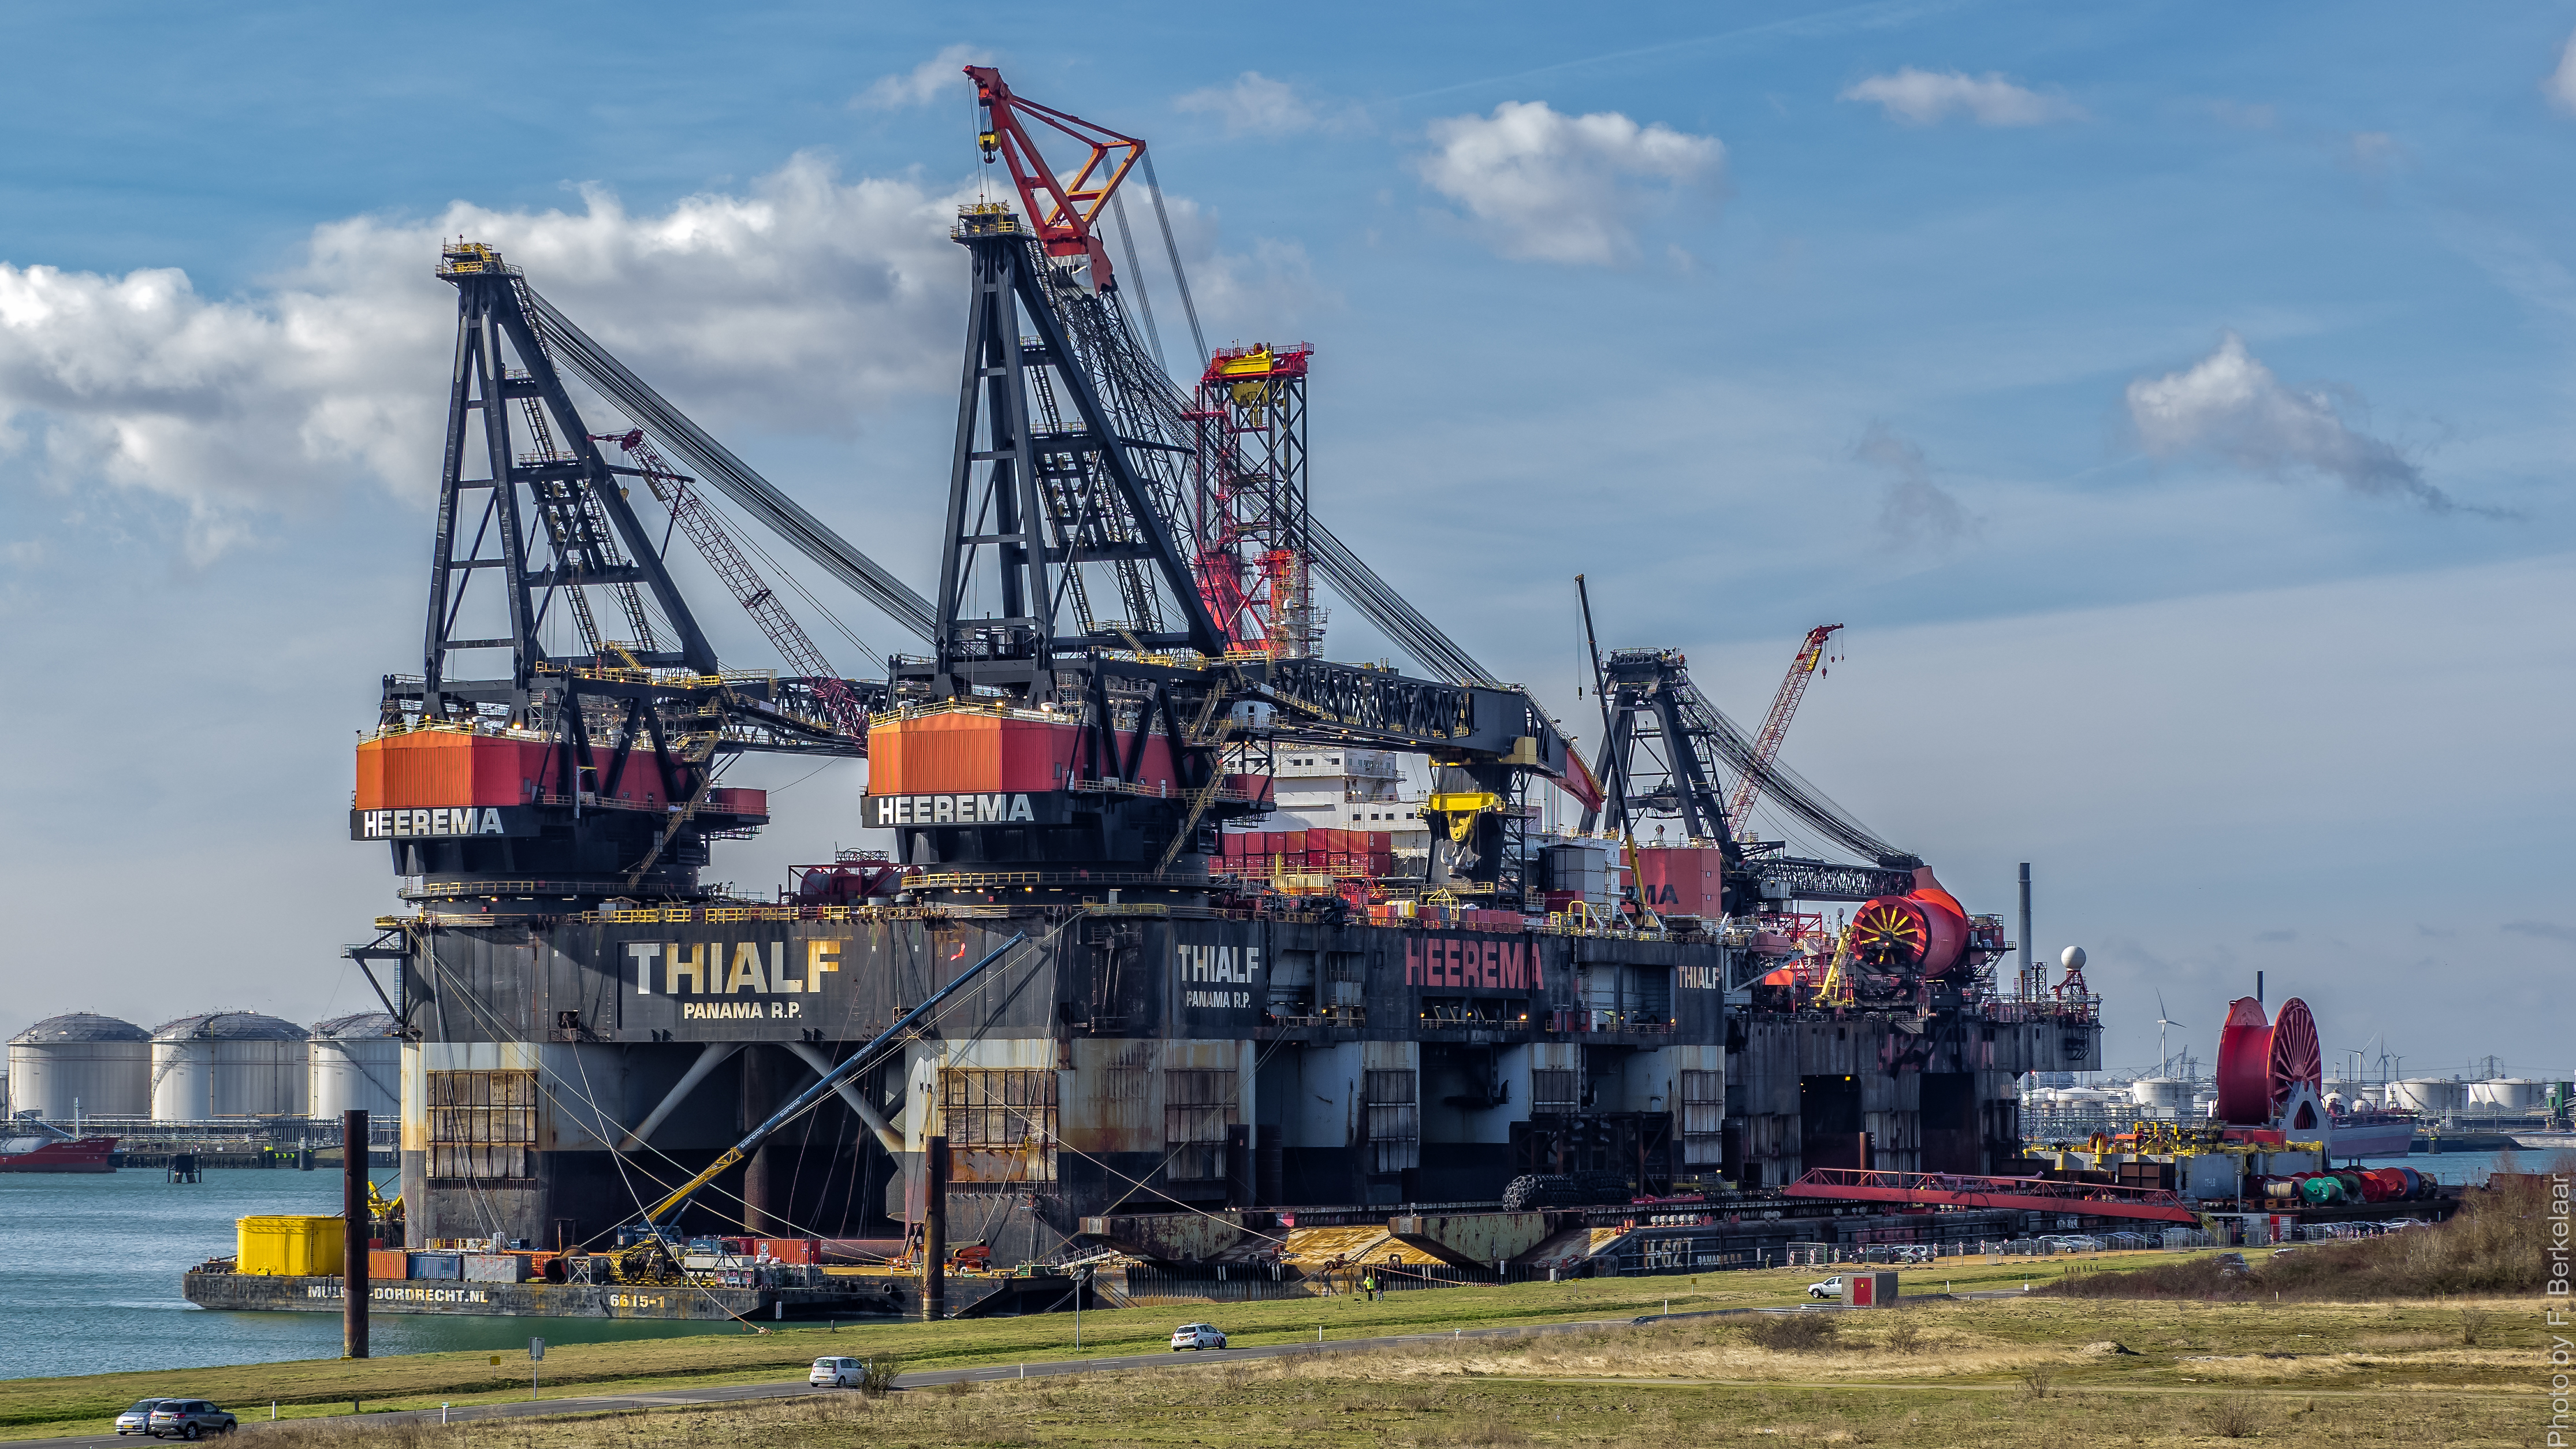
transport, vehicle, port, nederland, rotterdam, zuidholland, infrastructure, ships, vessels, tugboat, schiffe, schepen, schip, nl, offshore, portofrotterdam, navires, vaartuig, heerema, kraanschip, calandkanaal, rozenburg, noordzeeweg, thialf, balder, europoort, kraanwerkschip, oil rig, freight transport, construction equipment, drilling rig, oil field, jackup rig, offshore drilling, crane vessel floating, semi submersible